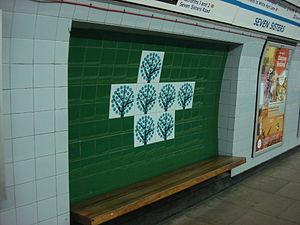
La Victoria line est une ligne du métro de Londres, reliant Walthamstow Central au nord-est à Brixton au sud. Longue de 22,5 kilomètres, elle dessert 16 stations. Inaugurée en 1968 après huit ans de travaux, elle est actuellement exploitée avec des rames de type 2009 Stock. Elle est représentée en bleu clair sur le plan du métro de Londres.